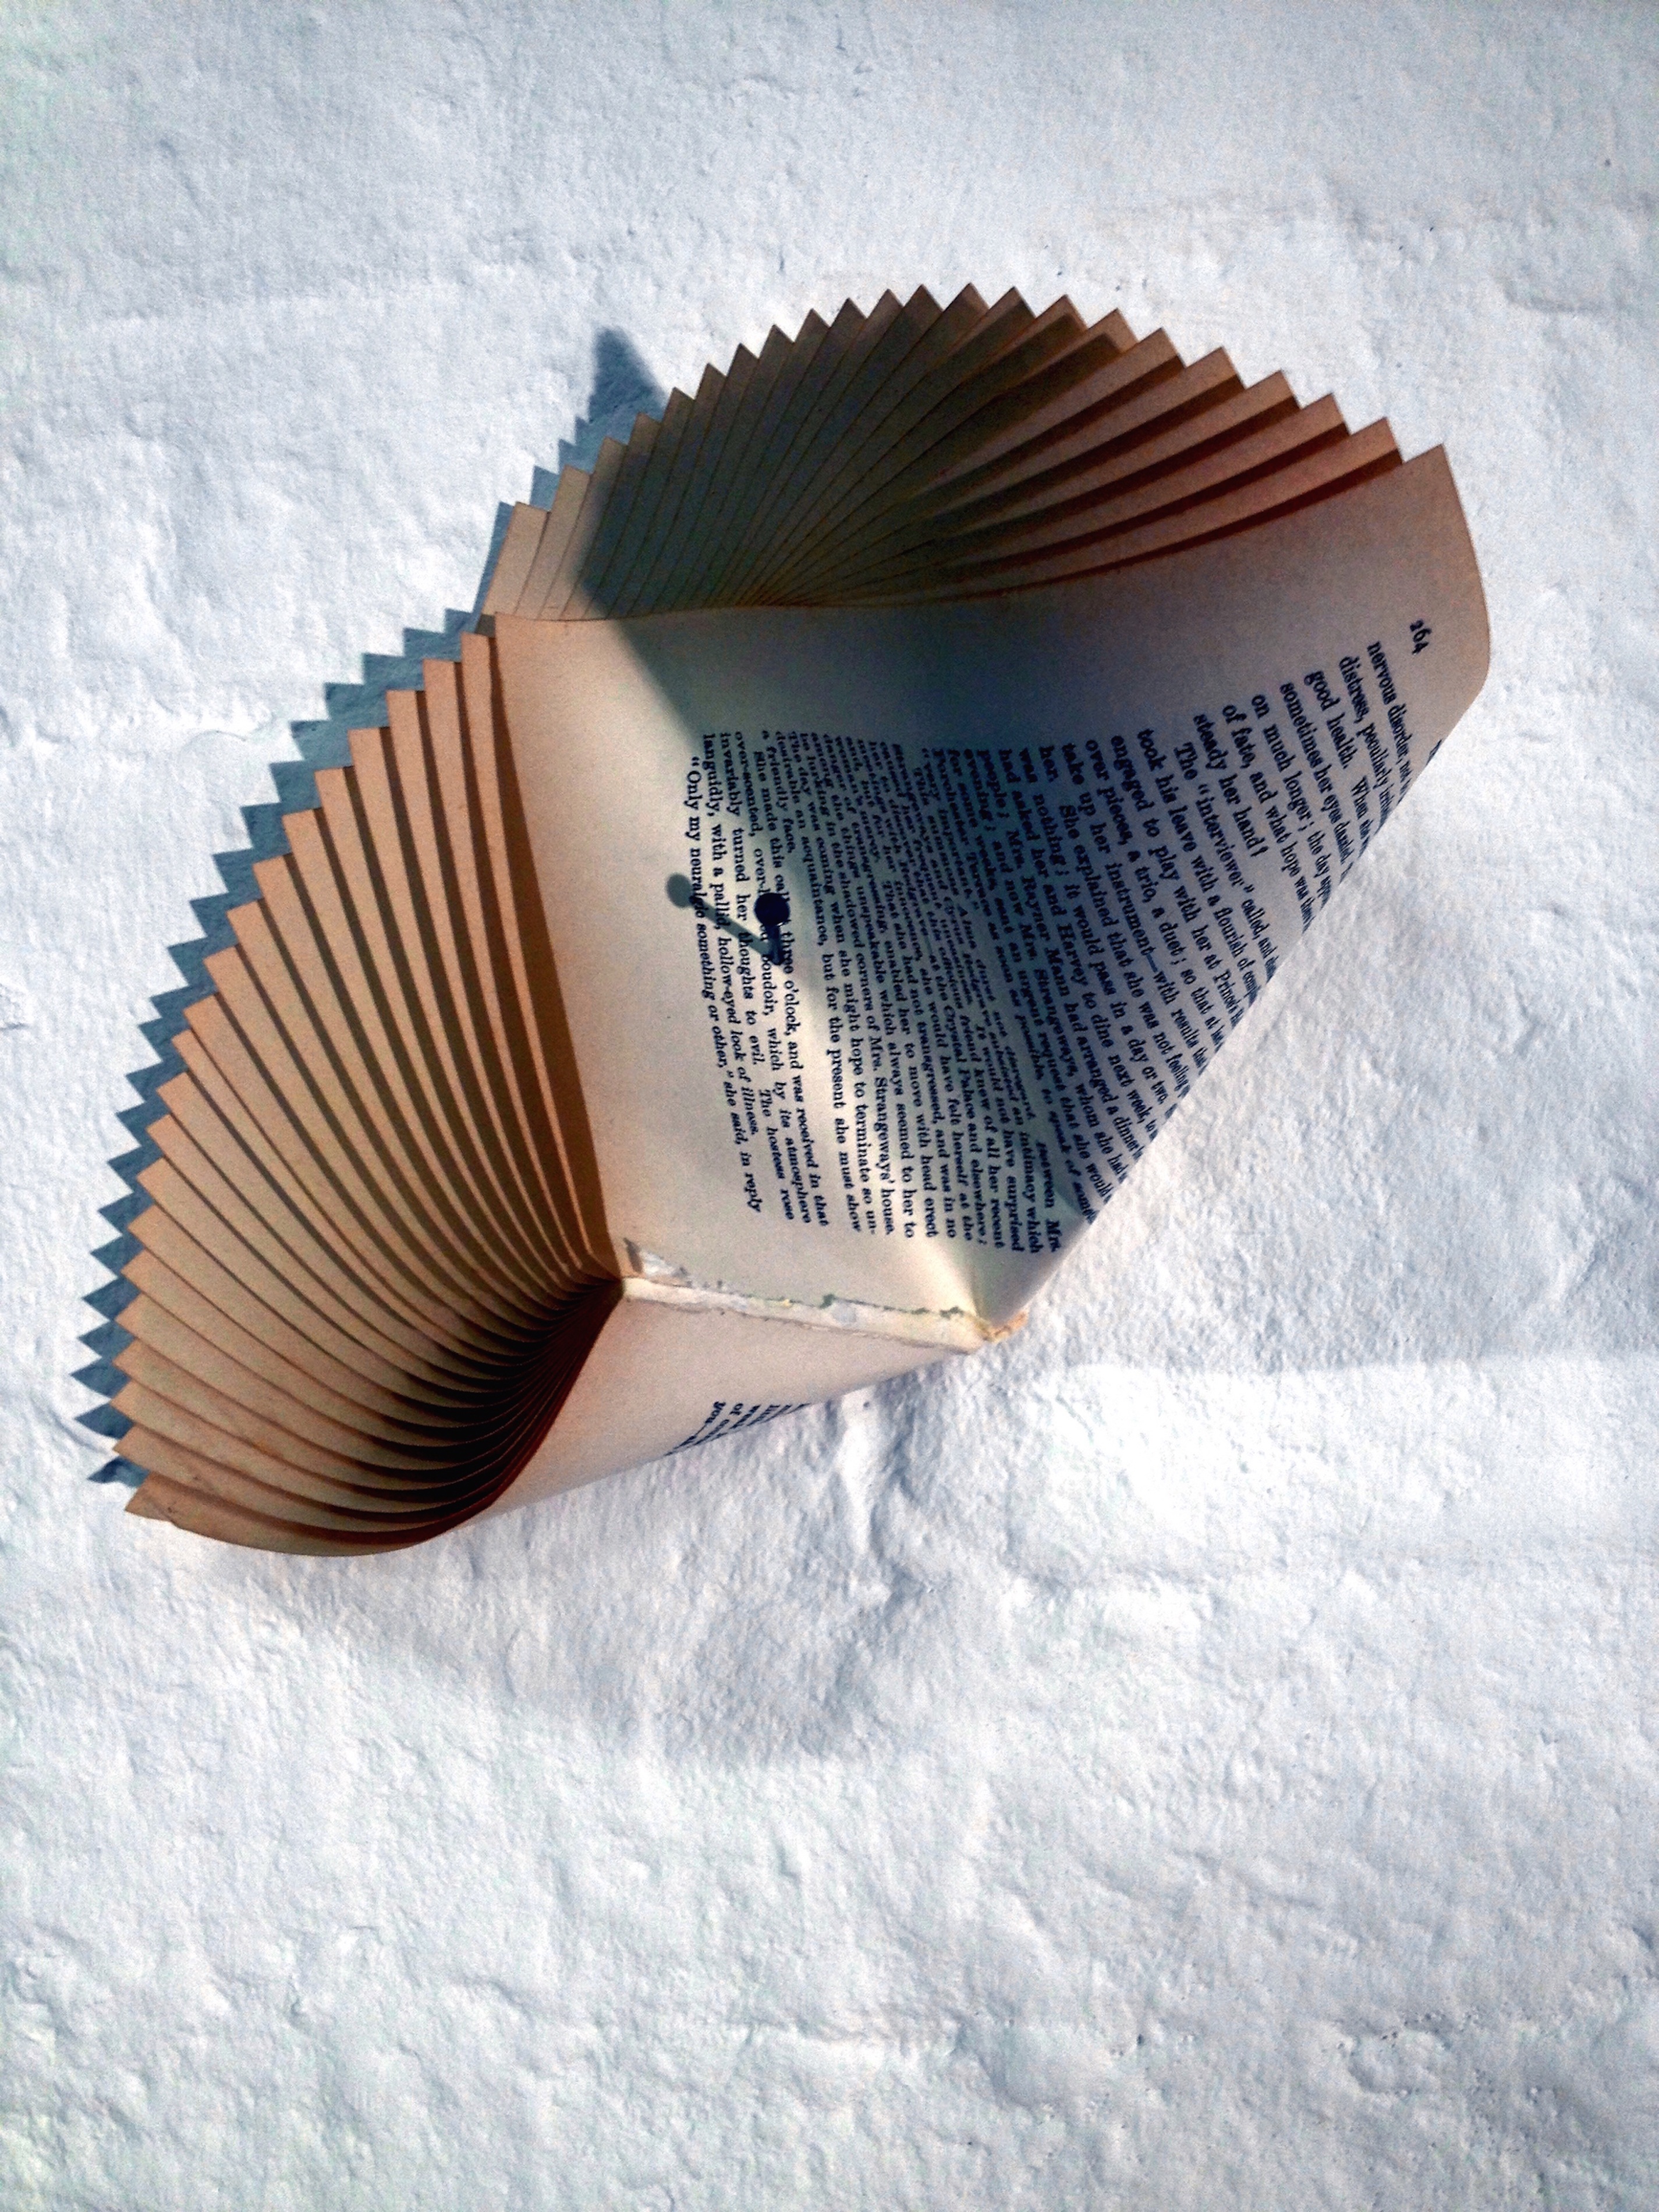
book, open, creative, wing, reading, paper, material, pages, literature, design, text, idea, fashion accessory